John Bryant (Texas politician)

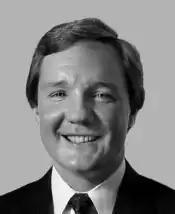
Bryant in 1995

John Wiley Bryant (born February 22, 1947) is an American politician who has represented the 114th district in the Texas House of Representatives since 2023. A member of the Democratic Party, Bryant previously represented Texas's 5th congressional district in the United States House of Representatives from 1983 to 1997 and the 33-L district in the Texas House of Representatives from 1974 to 1983.